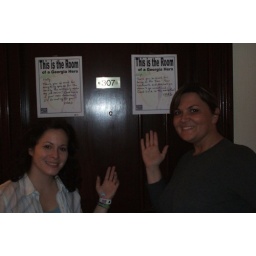
Chad put signs on our door in the hotel!